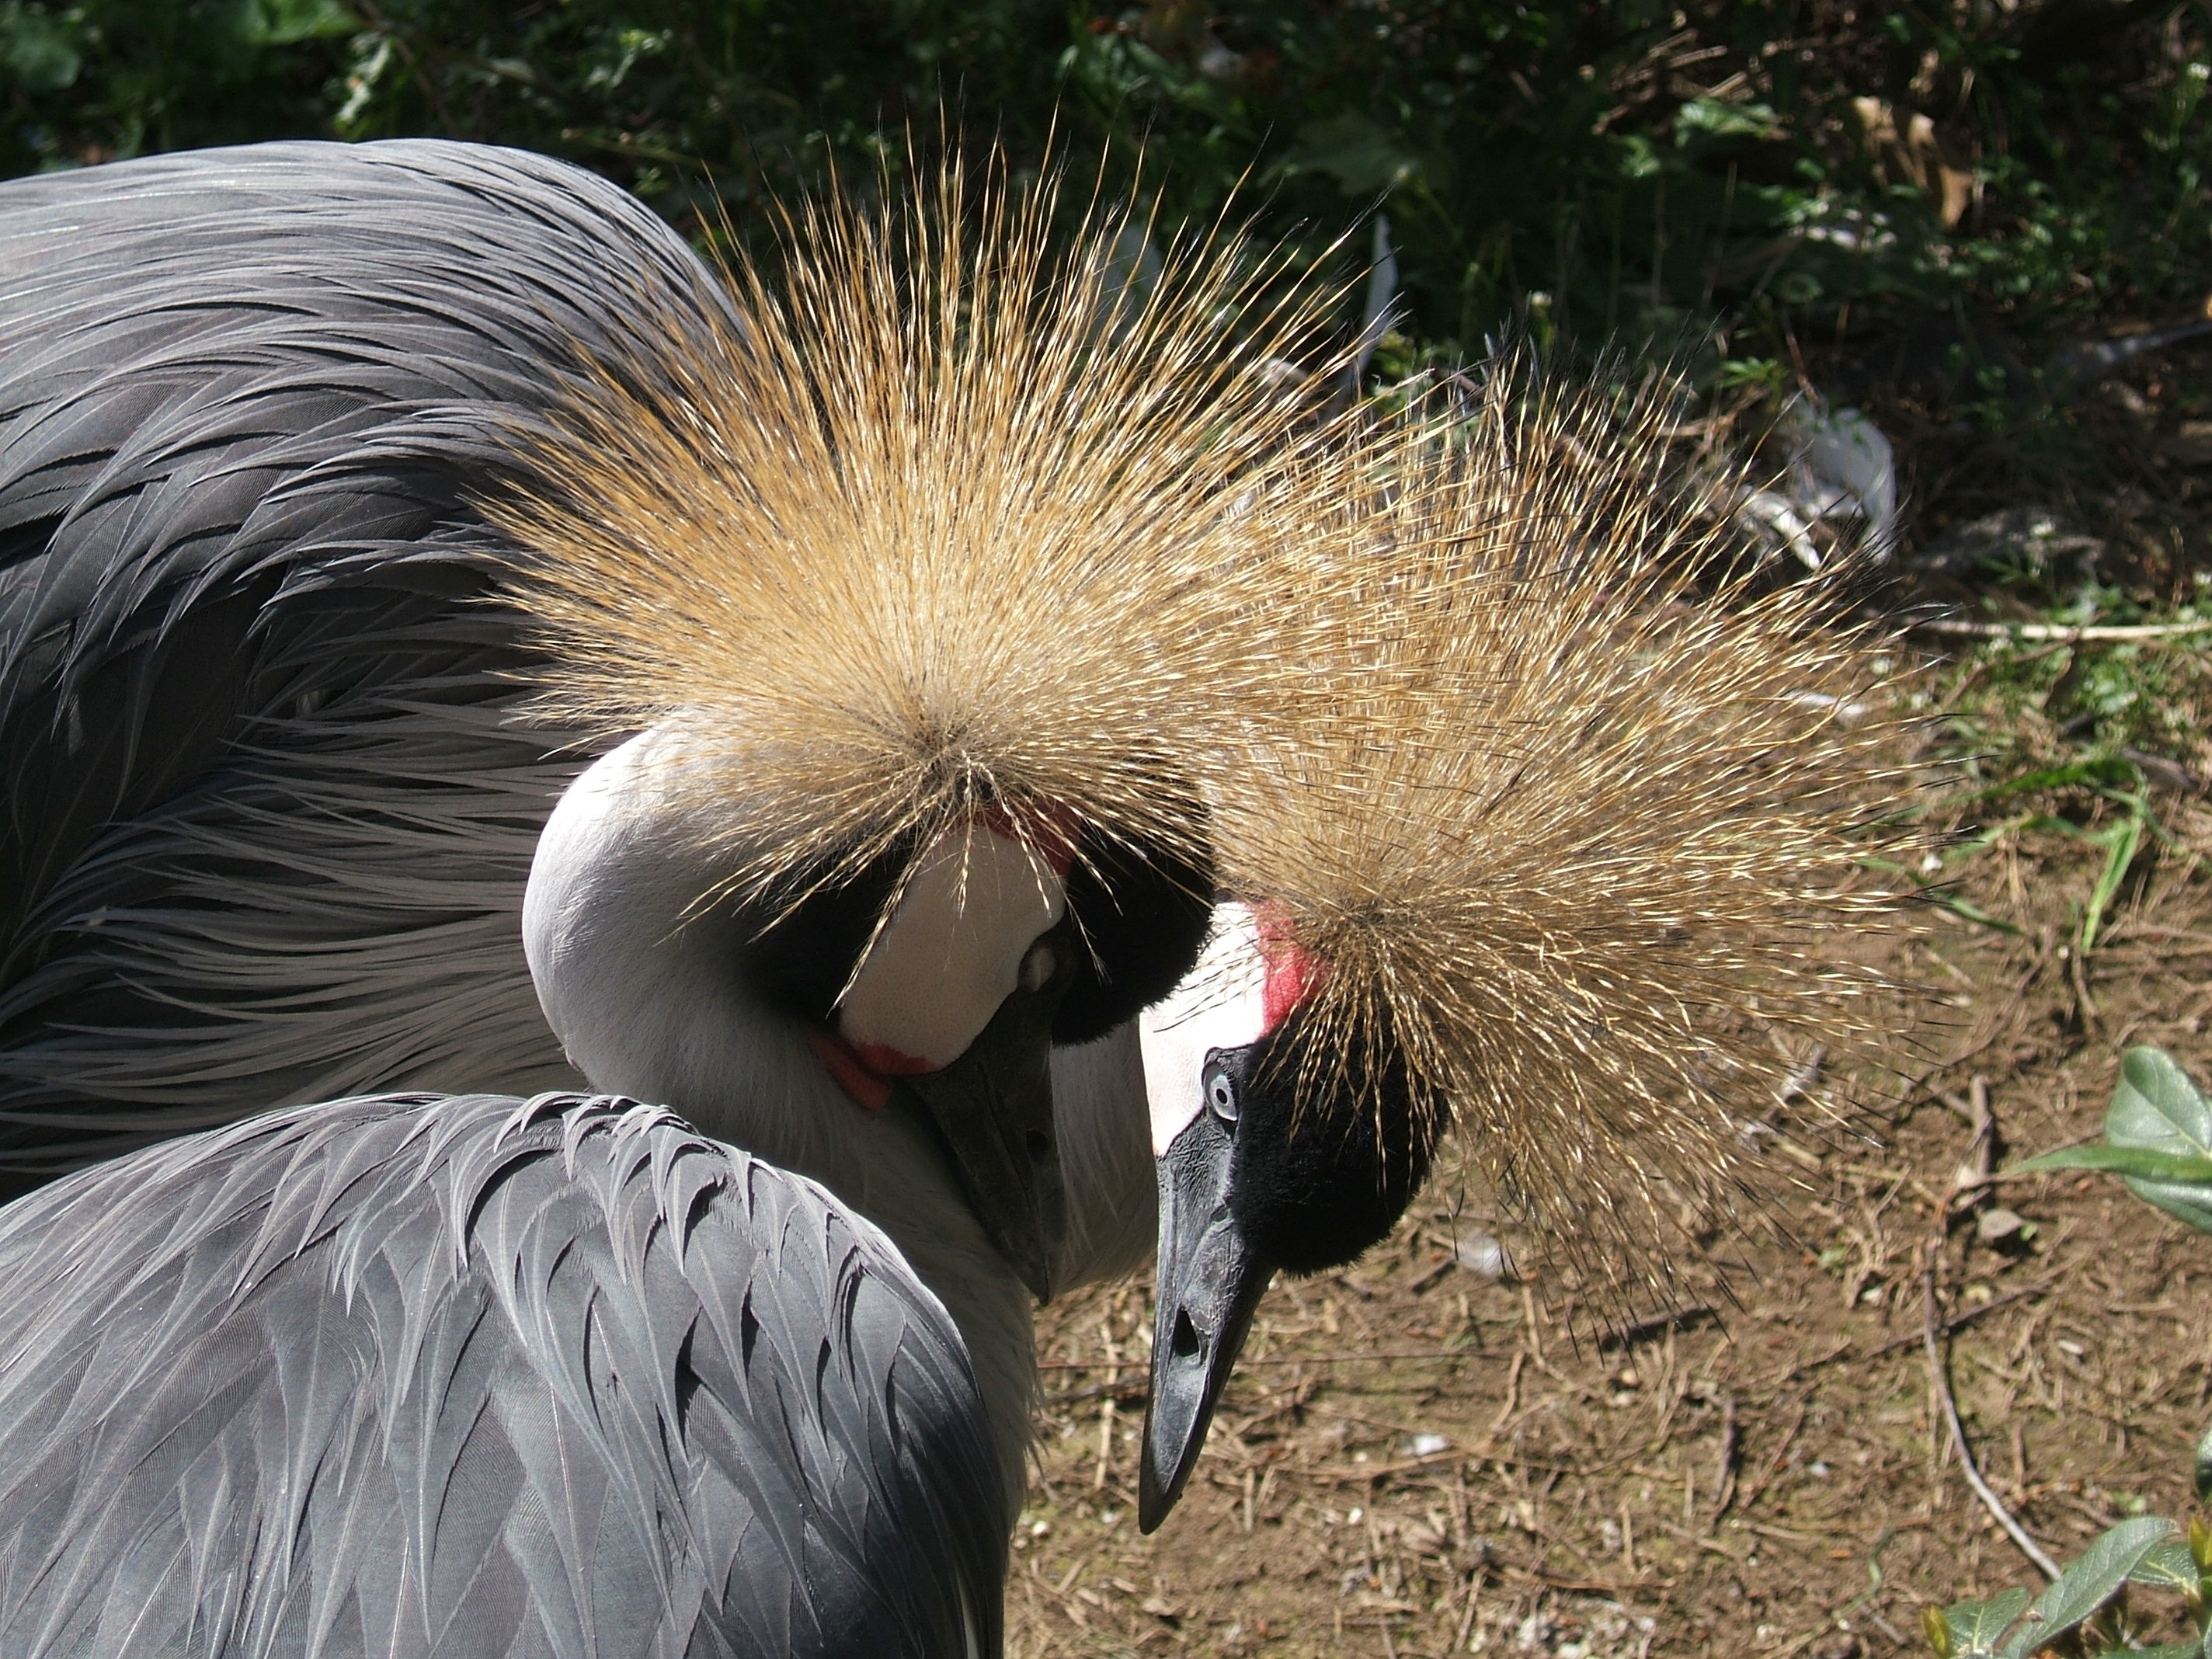
crowned cranes, bird, love, ali, volatile, feather, animal world, flight, beak, firm, nature, free